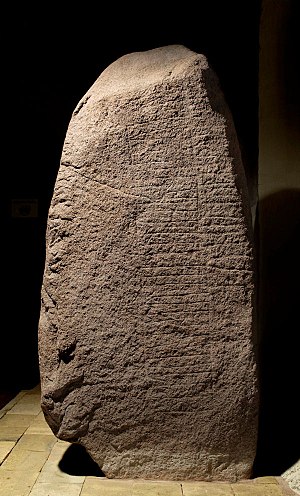
Runesten / Galleri / Danske runesten
Foto af Roberto Fortuna
En runesten er en gravsten eller en anden mindesten med runeindskrift. I Sverige findes mere end 3000 runesten, i Norge næsten 70 og i Danmark ca. 220.